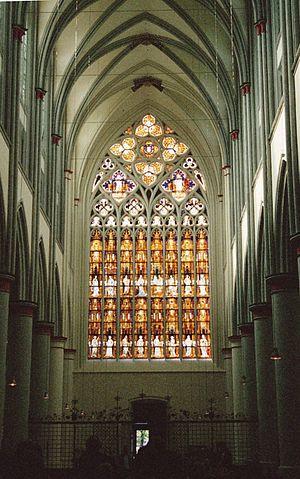
Altenberg est un quartier de la ville d'Odenthal, dans l'arrondissement de Rhin-Berg, dans le land de Rhénanie-du-Nord-Westphalie en Allemagne.